Tim Cahill (Massachusetts politician)

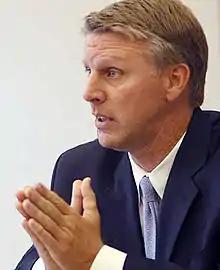
Cahill in 2010

Timothy Patrick Cahill (born December 1, 1958) is an American former politician who served as Massachusetts Treasurer and Receiver-General and was an independent candidate in the 2010 Massachusetts gubernatorial election.